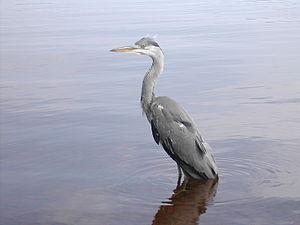
Le parc national de Färnebofjärden est un parc national suédois traversé par le fleuve Dalälven, à environ 140 km au nord de Stockholm. Il couvre 10 100 ha dont 4 110 aquatiques, à la frontière entre les comtés d'Uppsala, de Västmanland, de Dalécarlie et de Gävleborg.